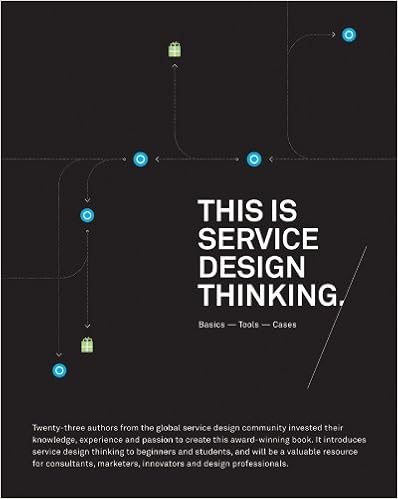
This is Service Design Thinking: Basics, Tools, Cases
Category: Books
About the Author Marc Stickdorn (Austria; http://thisisservicedesignthinking.com; www.destinable.com) is co-founder of Destinable, a consultancy specializing in service design for tourism, and lectures around the world at business and design schools.  He is a professor at the Management Center Innsbruck in Austria, where he lectures on service design and service innovation.  His main areas of interest are service design and strategic marketing management particularly in a tourism context. Jakob Schneider (Germany) is a graphic designer based in Germany.
Features: How to design and market services to create outstanding customer experiences | Service design thinking is the designing and marketing of services that improve the customer experience, and the interactions between the service providers and the customers. If you have two coffee shops right next to each other, and each sell the exact same coffee at the exact same price, service design is what makes you walk into one and not the other. Maybe one plays music and the other doesn't. Maybe one takes credit cards and the other is cash only. Maybe you like the layout of one over the other, or one has more comfortable seating. Maybe the staff at one is friendlier, or draws fun shapes on the top of their lattes. All of these nuances relate to service design. | This Is Service Design Thinking | combines the knowledge of twenty-three international authors and even more online contributors from the global service design community and is divided into three sections: | Basics: outlines service design thinking along five basic principles | Basics: outlines service design thinking along five basic principles | Tools: describing a variety of tools and methods used in Service Design Thinking | Tools: describing a variety of tools and methods used in Service Design Thinking | Cases: vivid examples for the introduced fundamentals with real-life case studies from 5 companies that did inspiring projects within the field of Service Design | Cases: vivid examples for the introduced fundamentals with real-life case studies from 5 companies that did inspiring projects within the field of Service Design | At the end, a one-page "Customer Journey Canvas" is included, which can be used to quickly sketch any service on a single sheet of paper―capturing different stakeholder concerns: e.g. customers, front-line staff and management.